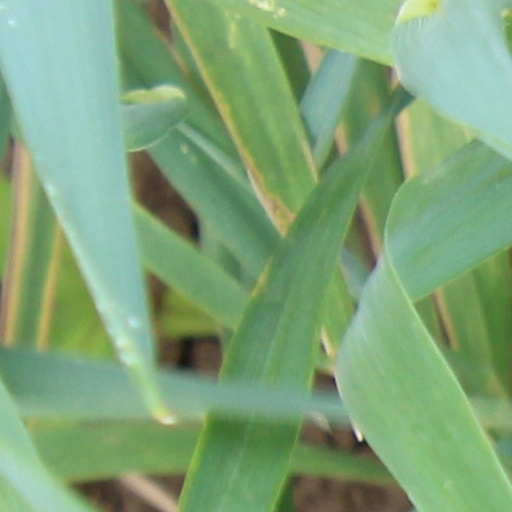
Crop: wheat